Kenny Dalglish Soccer Manager

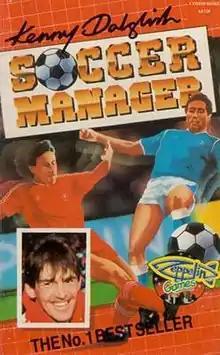

Kenny Dalglish Soccer Manager is a 1989 video game that was released in Europe. The game involves taking the role of Kenny Dalglish as he manages an English football team from the Football League Fourth Division right to the Football League First Division.